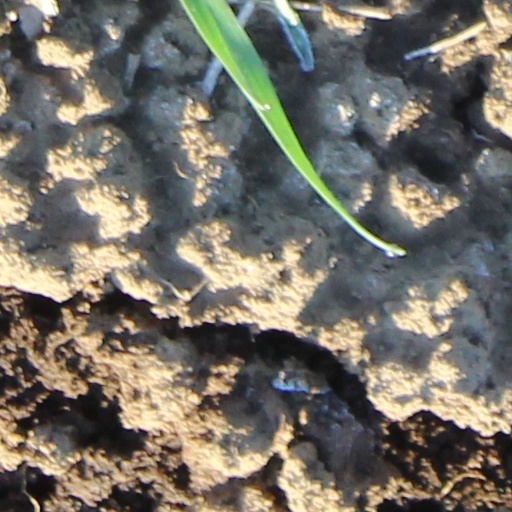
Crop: wheat